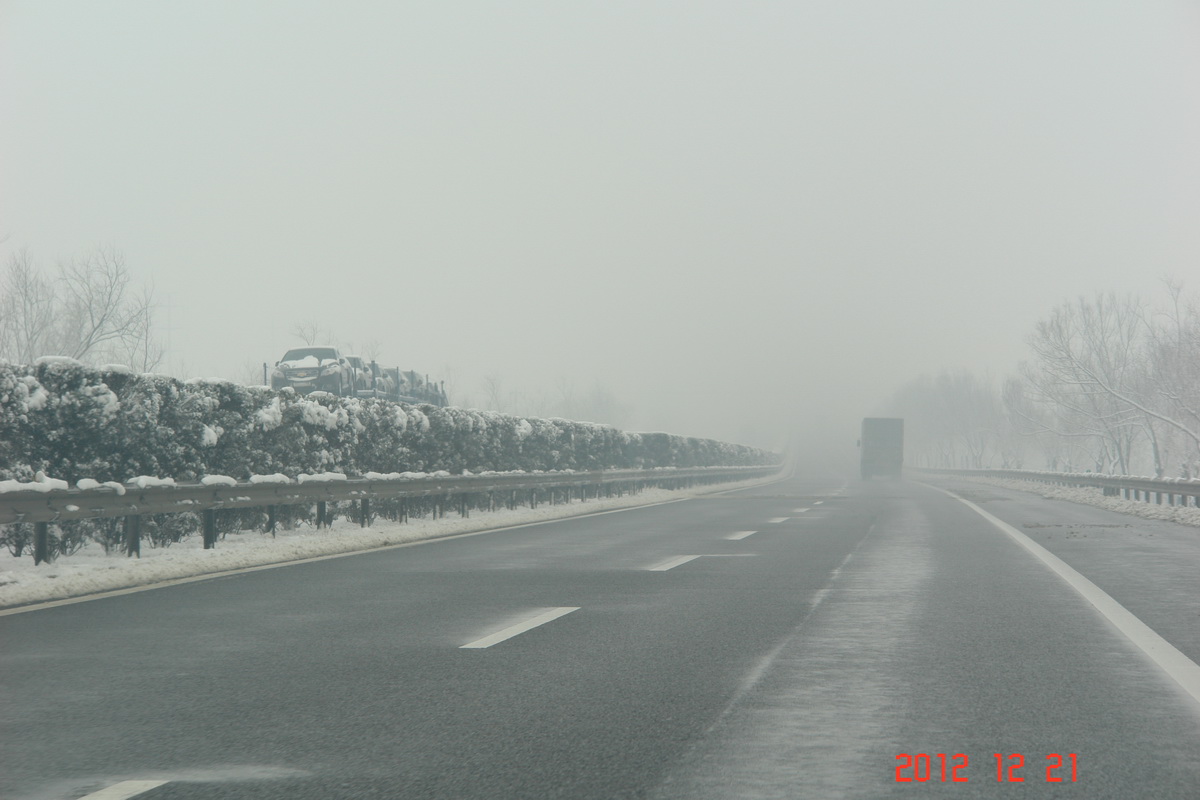
Weather: snow or frosty